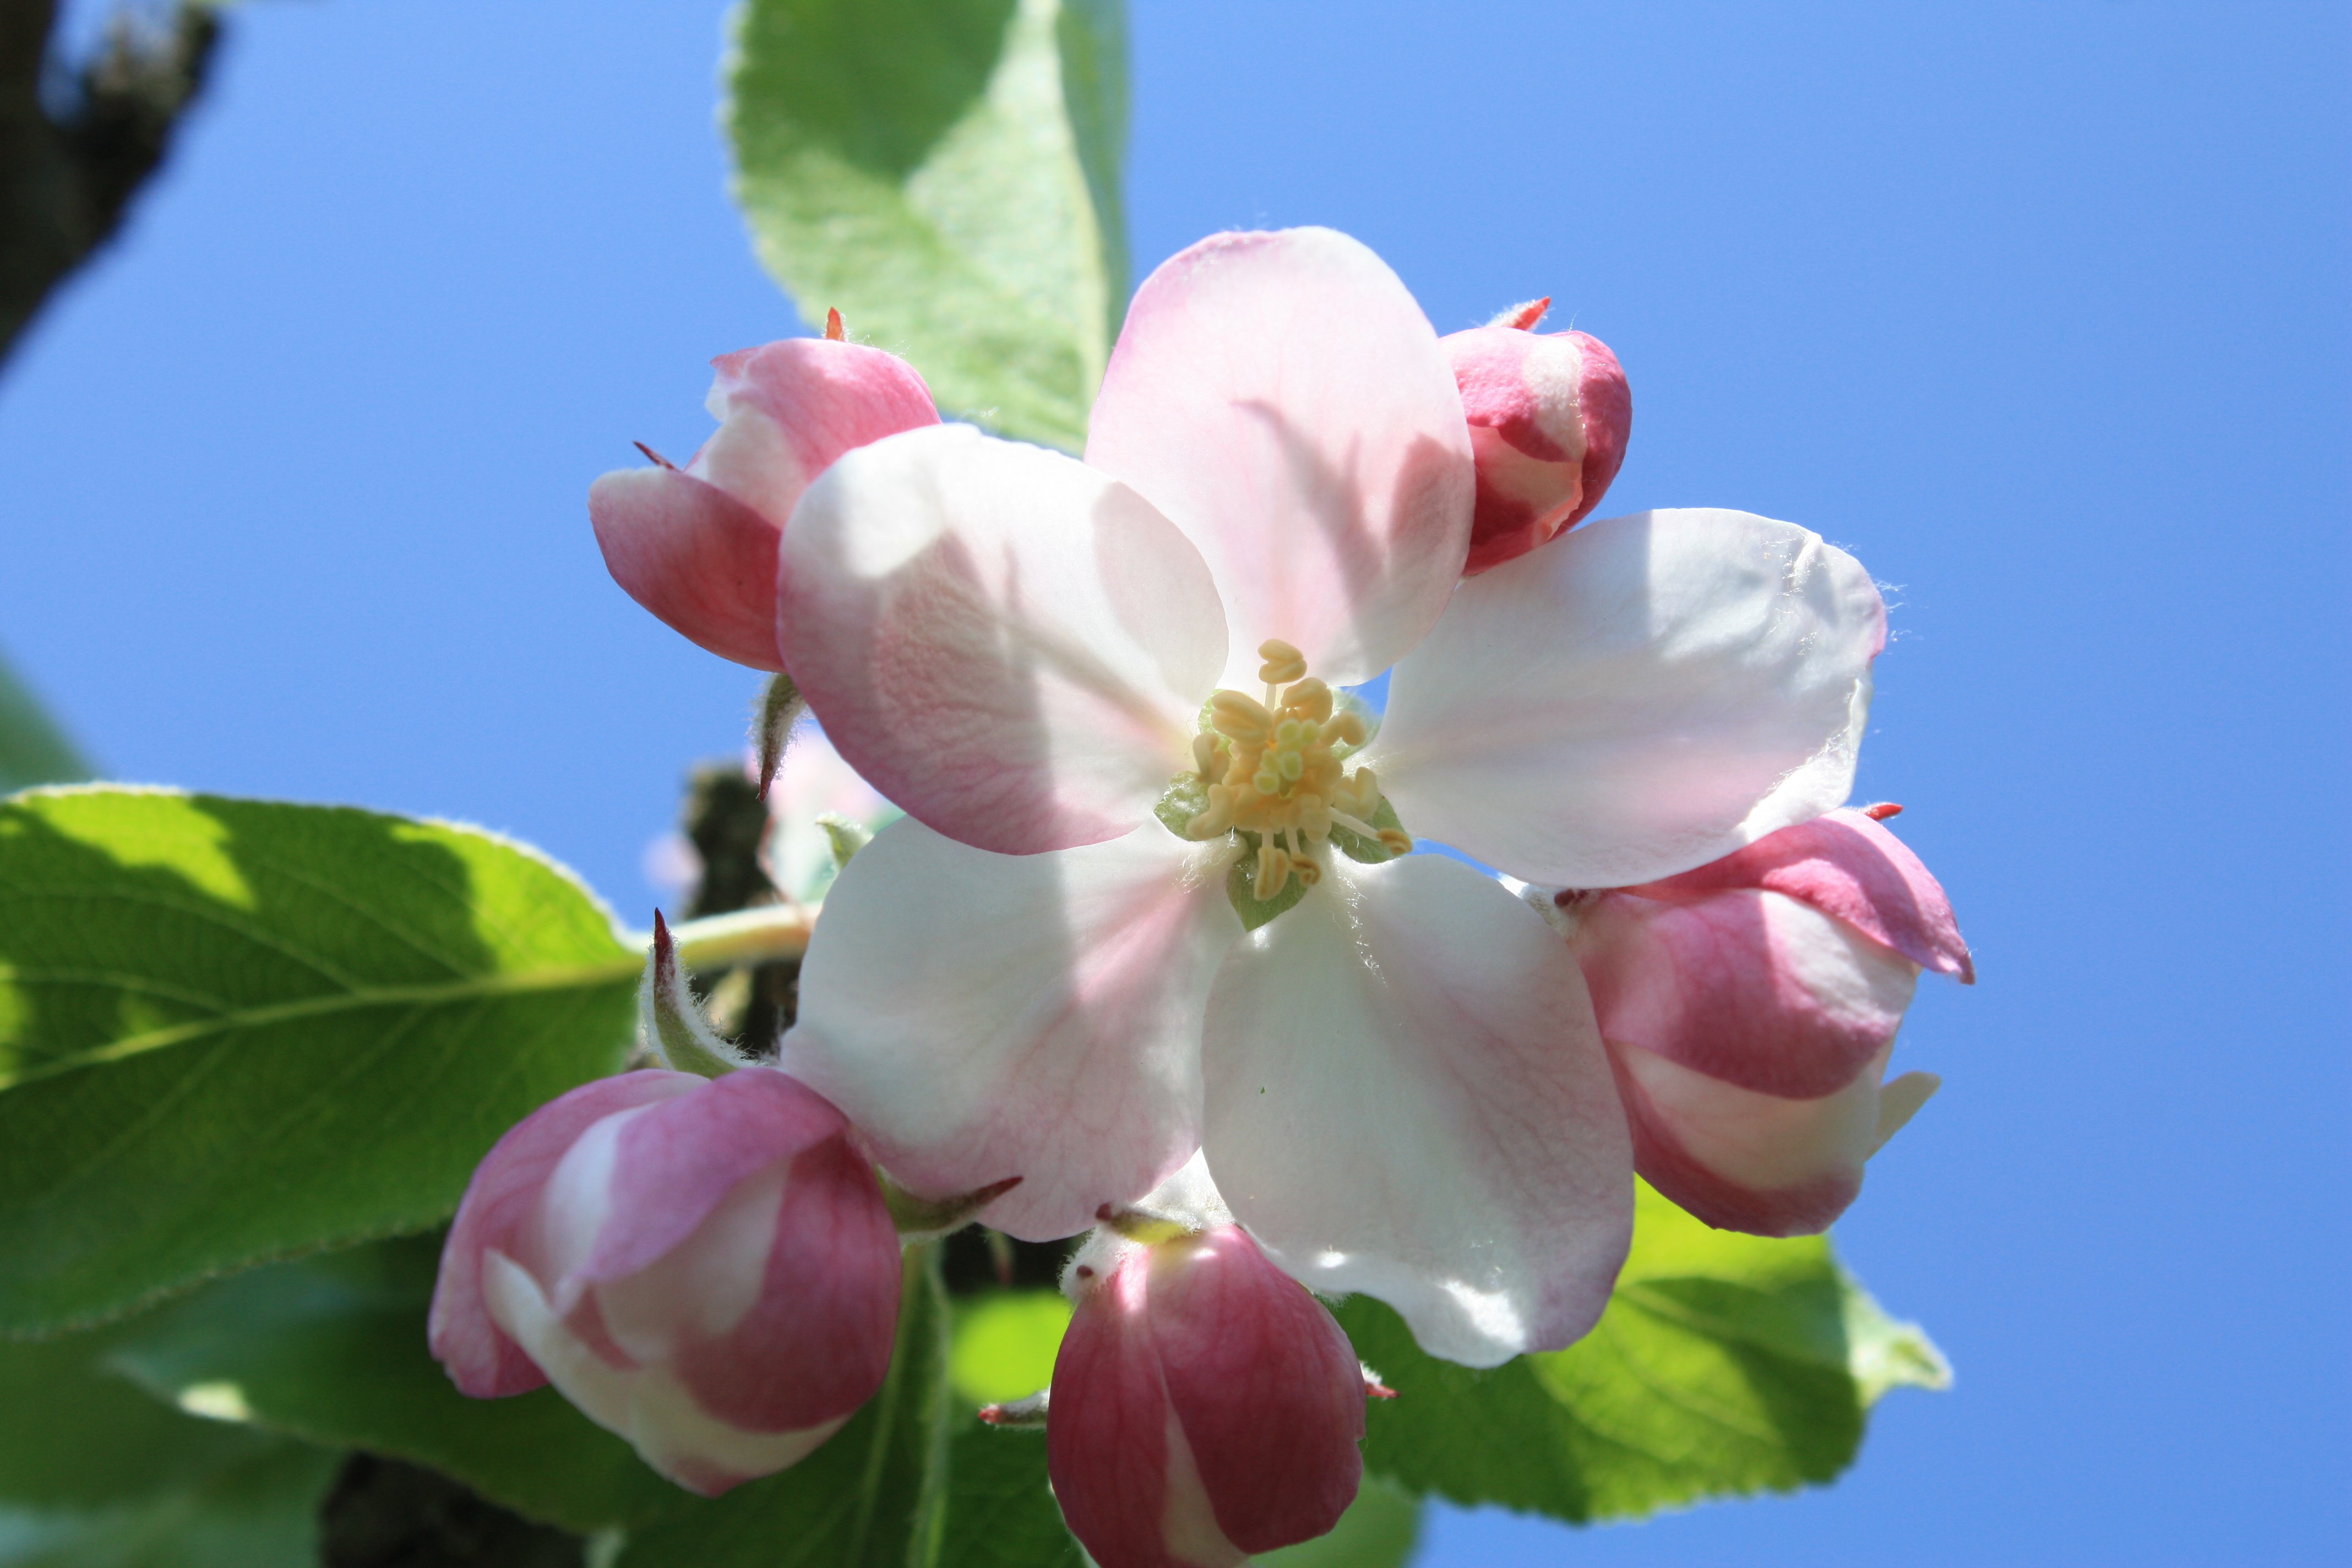
tree, branch, blossom, plant, fruit, flower, petal, bloom, food, spring, produce, botany, pink, flora, shrub, beautiful, apple tree, macro photography, apple blossom, flowering plant, land plant